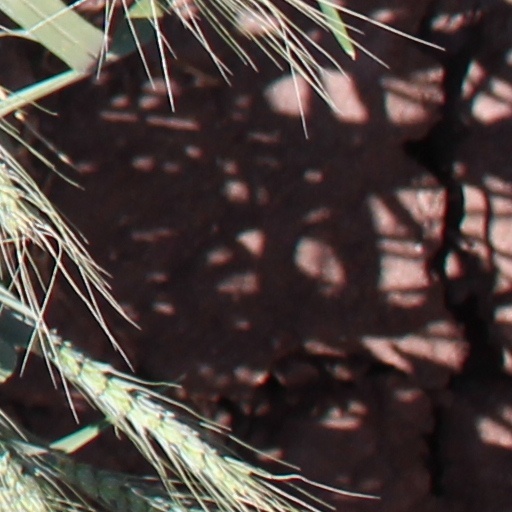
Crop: wheat